Ignace (film)

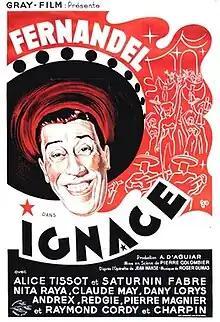

Ignace is a 1937 French musical comedy film directed by Pierre Colombier and starring Fernandel, Fernand Charpin and Alice Tissot. It was shot at the Joinville Studios of Pathé in Paris. The film's sets were designed by the art director Jacques Colombier.